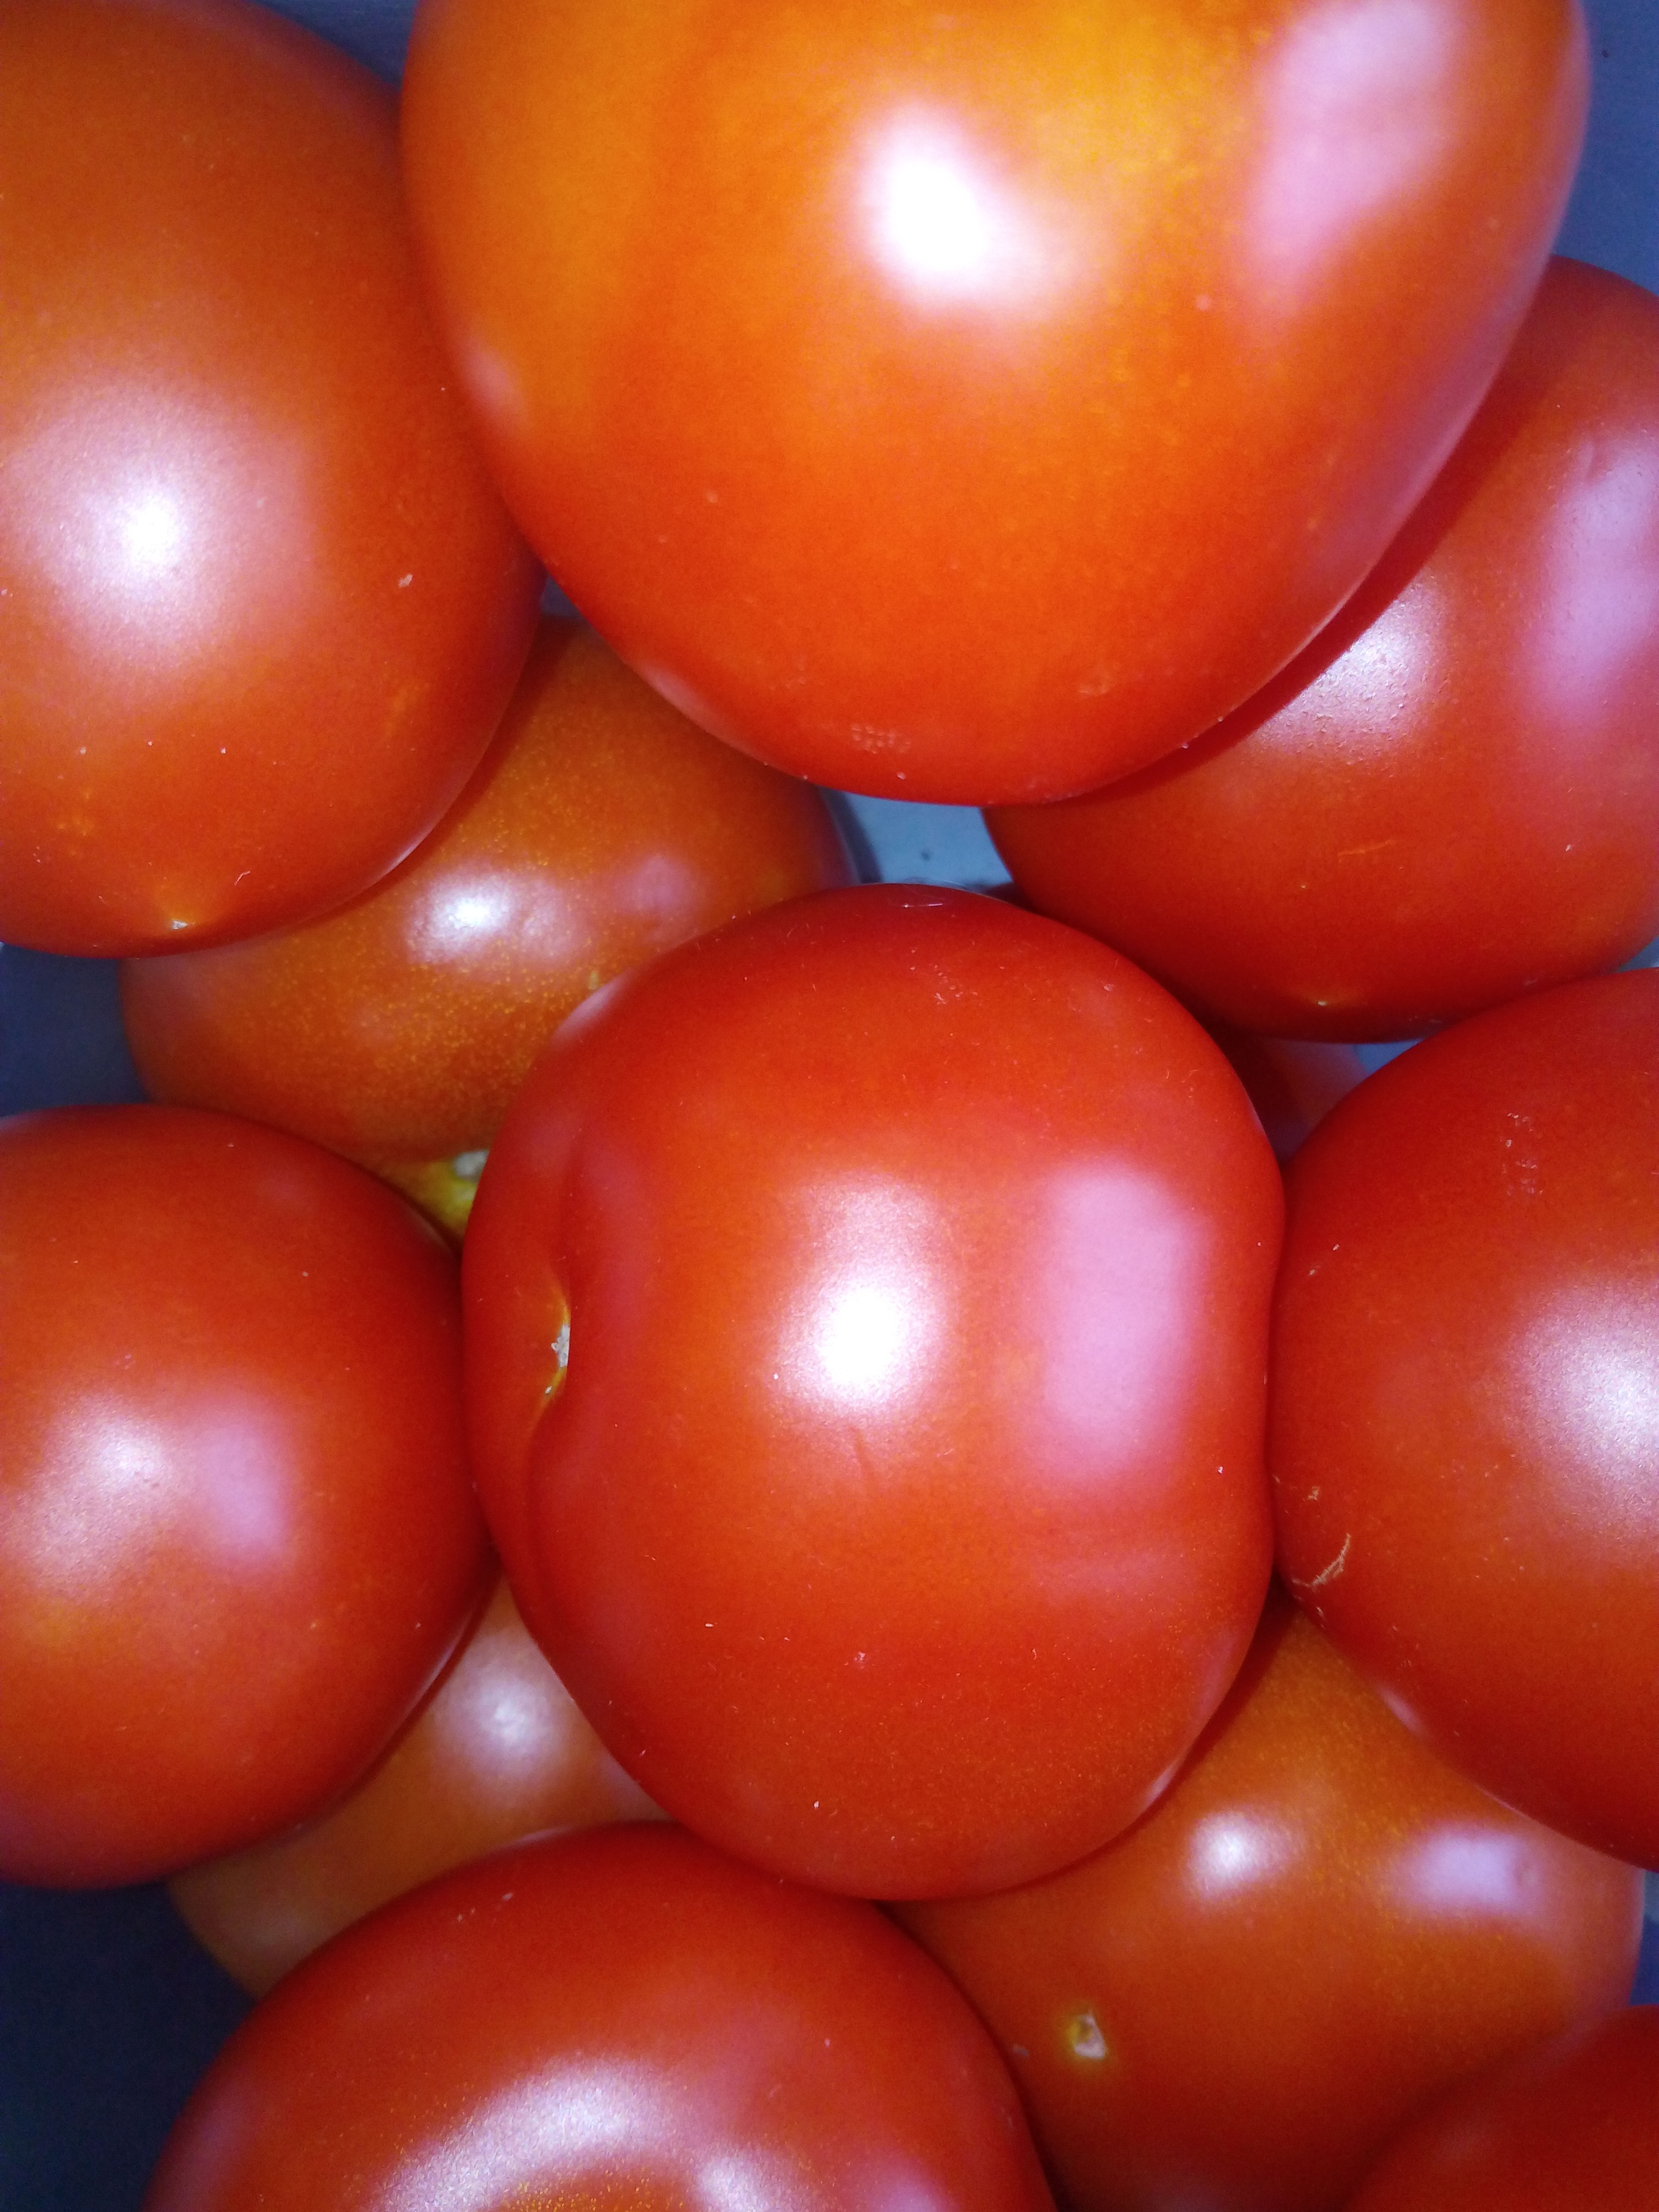
plant, fruit, food, produce, vegetable, tomato, vegetables, tomatoes, flowering plant, plum tomato, land plant, potato and tomato genus